Bura Irrigation and Settlement Project (Kenya)

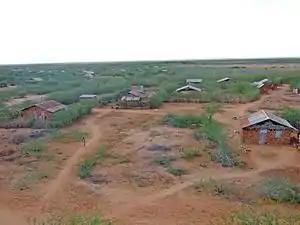
One of the ten villages in BISP. At the time of taking this picture in 2008, about 50% of the houses still existed.

In order to avoid the destruction of the riverine forest and other environmental damage in Bura, a plantation programme was included in the BISP. The World Bank estimated that 3,900 ha forest would be necessary. It calculated that the cost of irrigating would be low, as surplus water would be used. In the early nineties the area was scaled down to 600 ha. In 1983 the NIB forester established a plot of 10 ha with Prosopis. Later this plot was the main source of seeds for other treeplanting activities and for natural regeneration of ‘wild’ Prosopis.